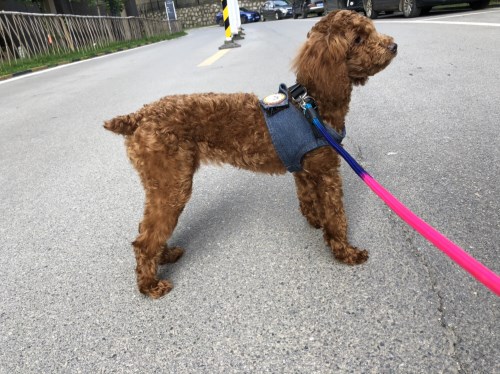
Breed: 7449-n000128-teddy